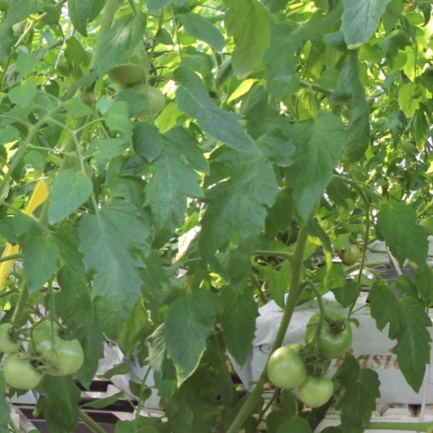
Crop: tomato